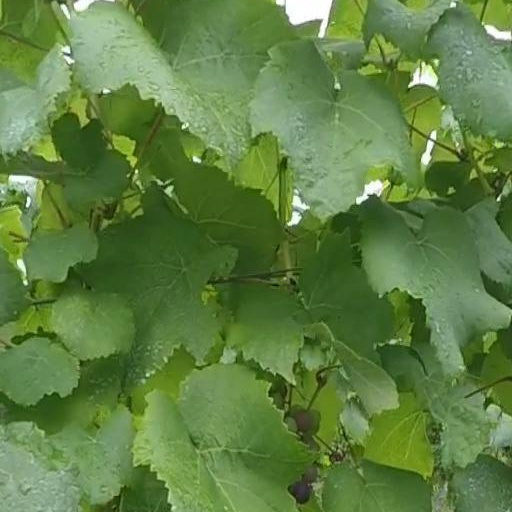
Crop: grape